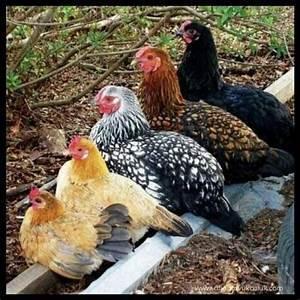
chicken